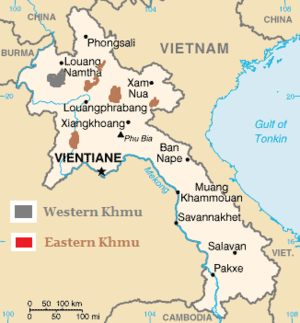
Le khmu est une langue môn-khmer parlée au Laos. Des communautés importantes résident aussi en Thaïlande et au Viêt Nam. Des groupes réduits de locuteurs se trouvent en Chine et en Birmanie.